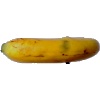
Label: banana_lady_finger